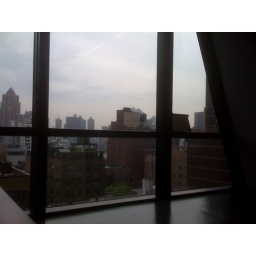
New office view . Floor to ceiling windows over midtown west